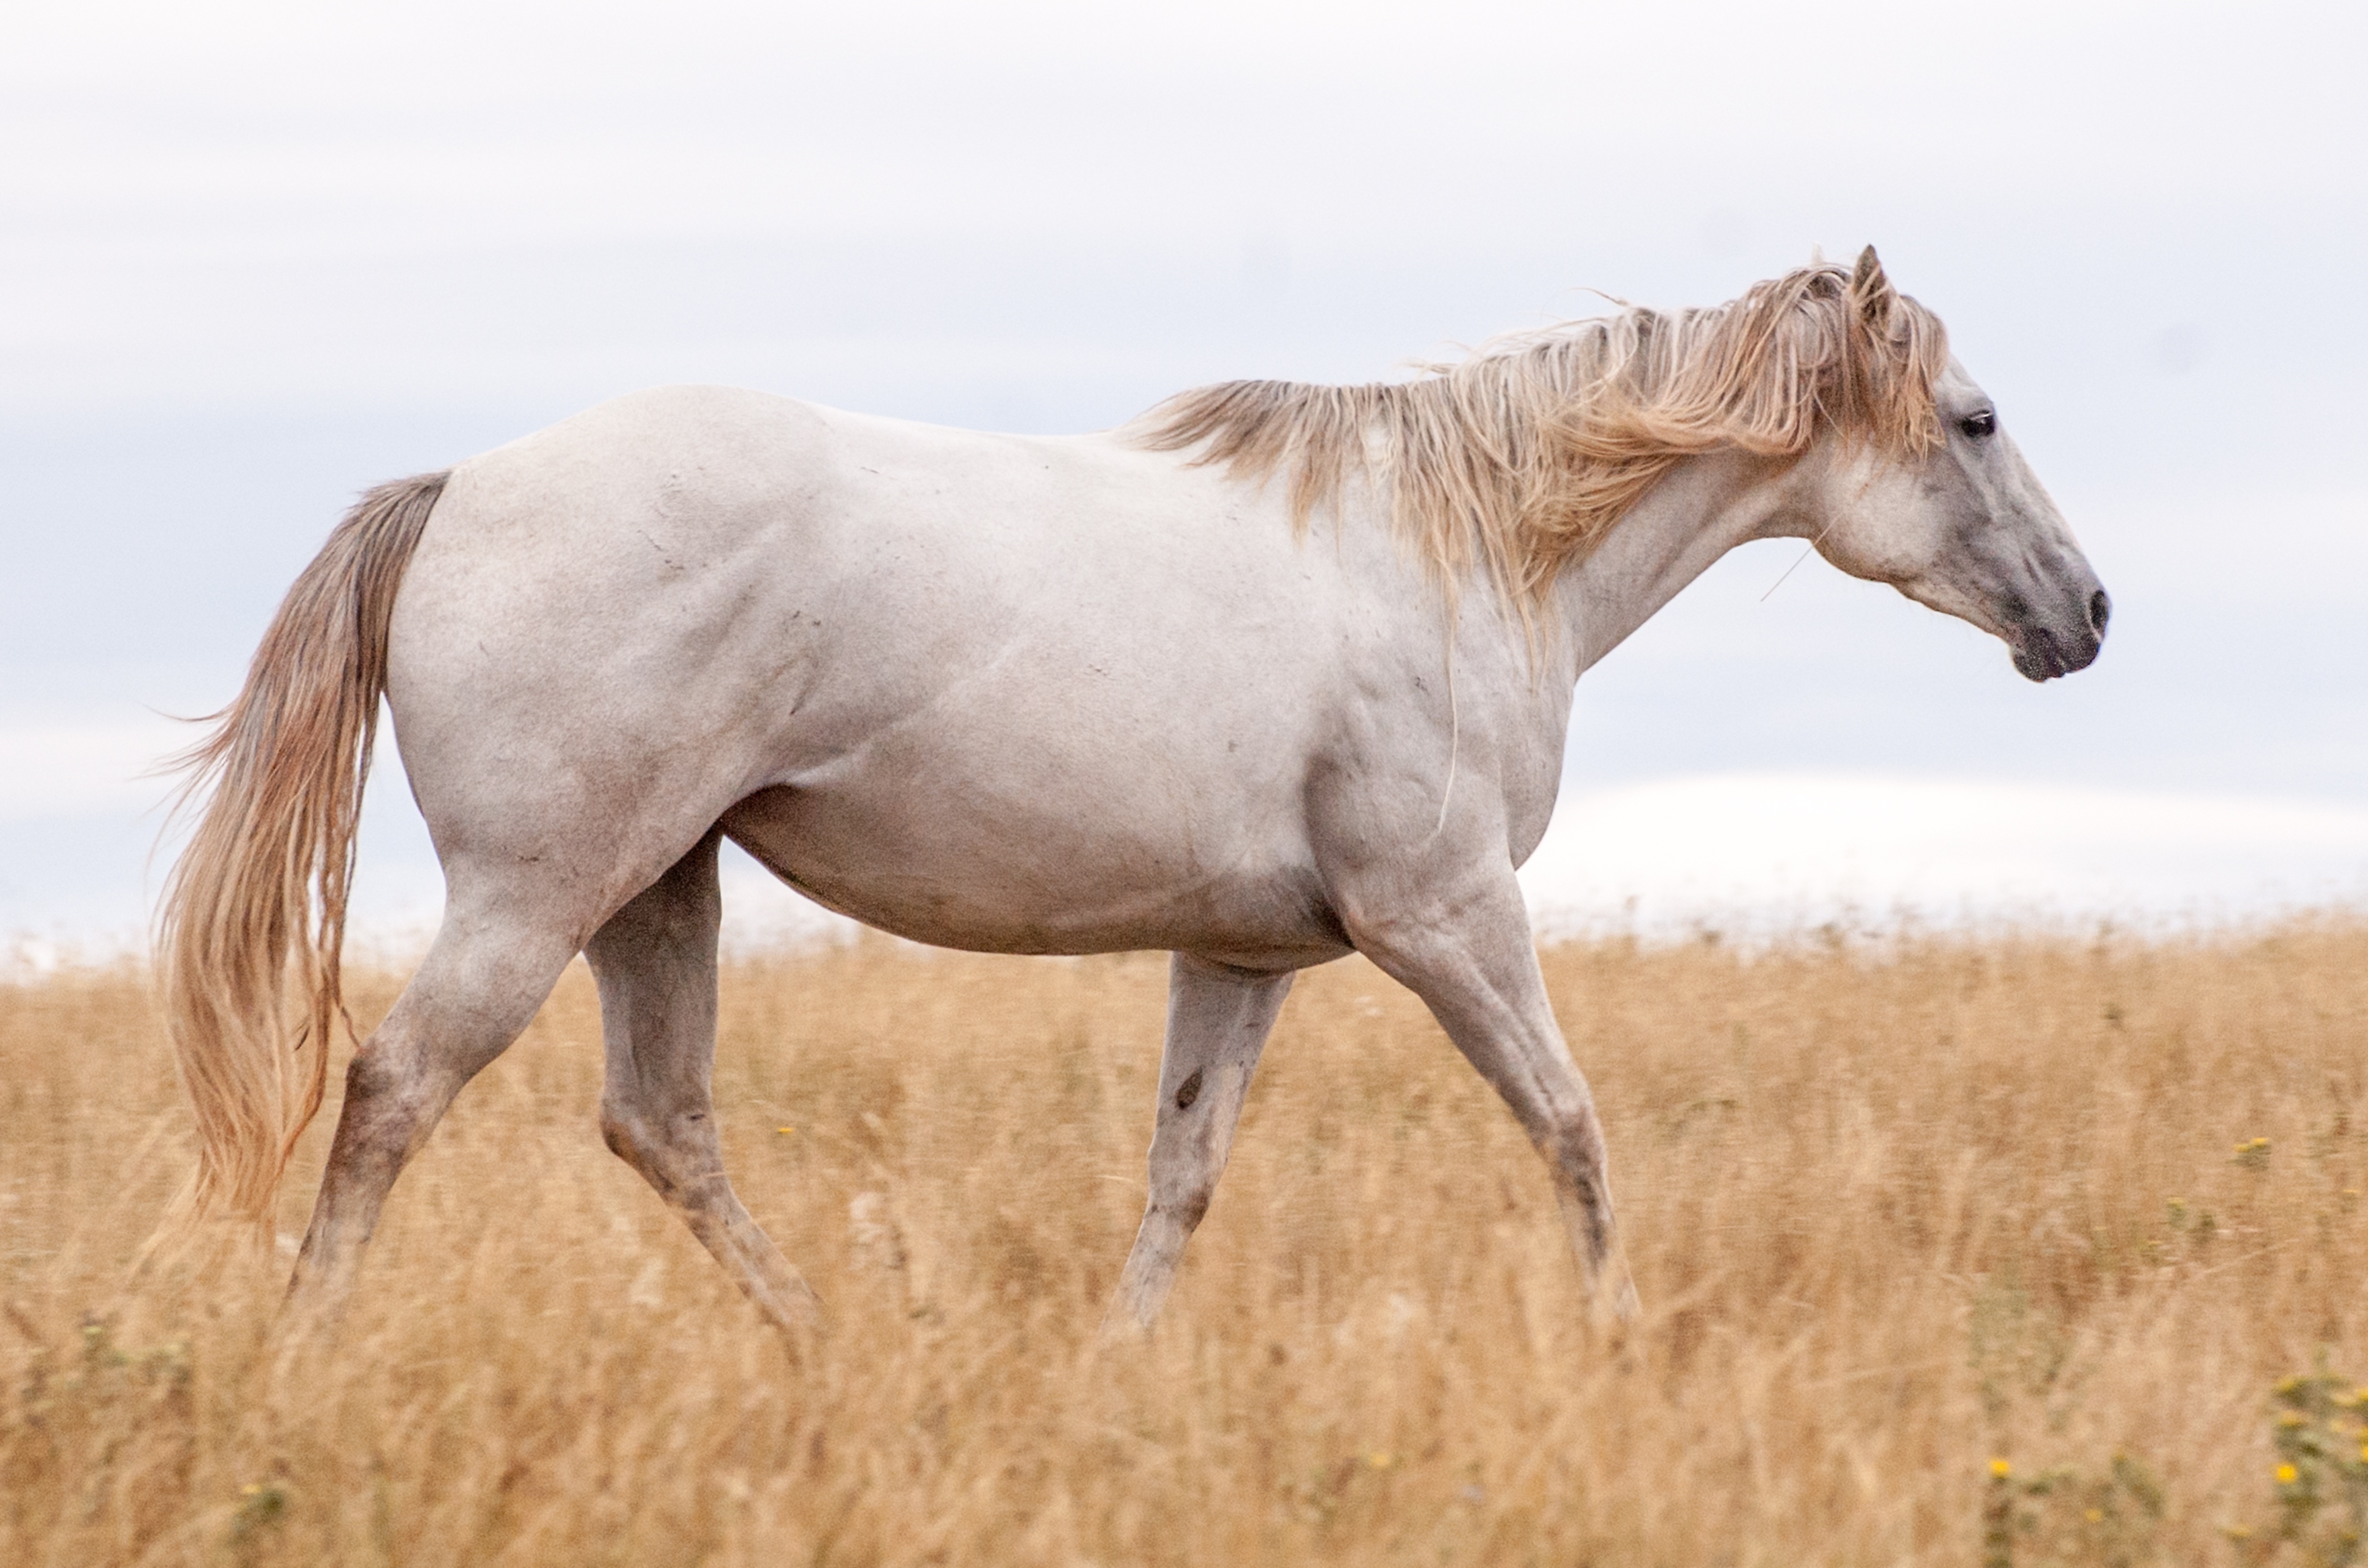
white, prairie, animal, portrait, herd, pasture, horse, mammal, stallion, mane, gray, fauna, equestrian, equine, horses, grey, grassland, vertebrate, mare, foal, colt, horse like mammal, mustang horse